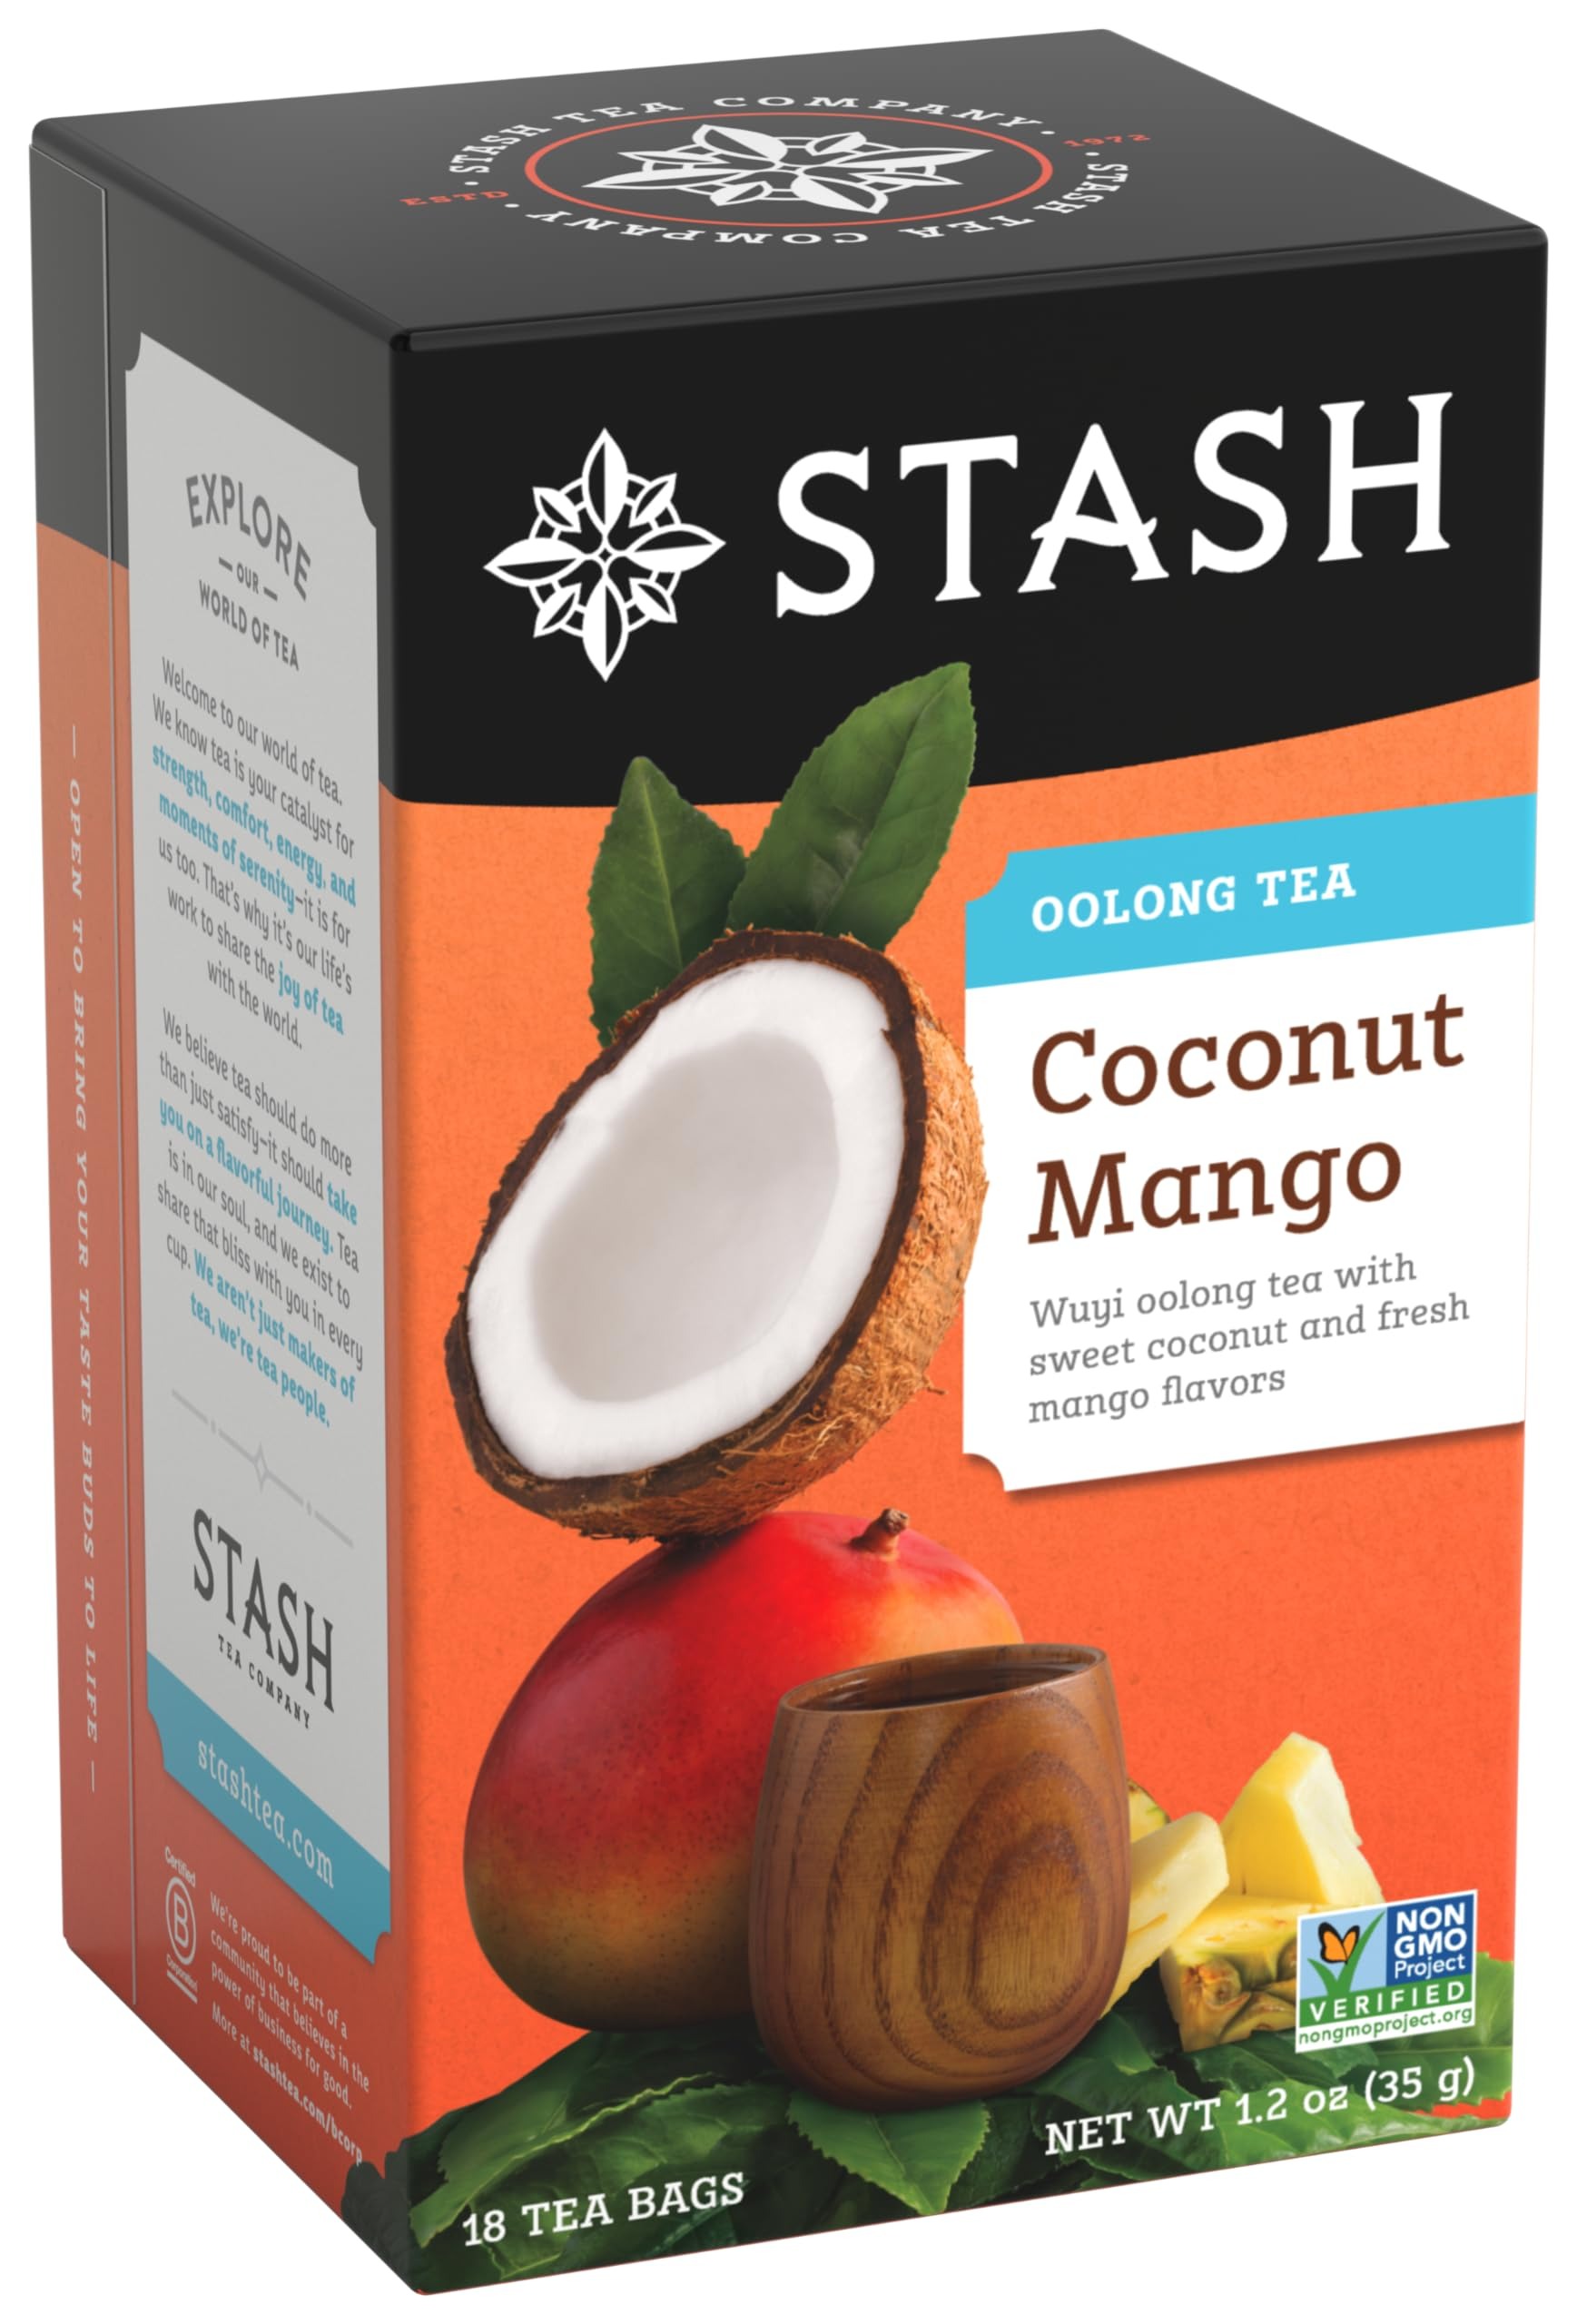
Item Name: Stash Tea Coconut Mango Wuyi Oolong Tea - Caffeinated, Non-GMO Project Verified Premium Tea with No Artificial Ingredients, 18 Count (Pack of 6) - 108 Bags Total
Bullet Point 1: ESCAPE TO THE BEACH: Rich mango and fresh, sweet coconut flavors in this oolong tea bring to mind a day at the beach whether you're sipping it iced or enjoying a hot cup in the morning. Drink this refreshing tea plain or with sugar or honey
Bullet Point 2: Brewing up Goodness: All Stash Teas are Non-GMO Verified, Certified Kosher Parve, and never contain artificial ingredients. They also contain zero calories, so you can feel great about treating yourself!
Bullet Point 3: Proud to be a B Corp: B Corp certified companies are part of a global community redefining success by balancing profit with purpose. As a B Corp, we meet the highest standards of social and environmental impact, corporate governance, and transparency.
Bullet Point 4: Over 100 Flavors: With classic and unique flavors of black, green, chai, oolong, rooibos, and white teas, as well as gift sets, iced teas, sampler variety packs, and assorted loose-leaf teas, Stash has a little something special for everyone.
Bullet Point 5: Who we are: Stash was brought to life by two hippies in Portland, OR in the 1970's. We’re proudly family-owned, minority-owned and woman led.
Value: 7.2
Unit: Ounce

Price: 6.67